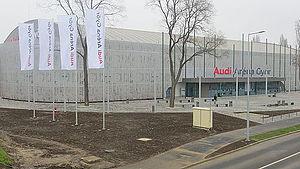
La Audi Arena est une salle multifonctions située à Győr en Hongrie. Le club de handball féminin Győri Audi ETO KC y dispute ses matchs à domicile.
La 11ᵉ édition du Championnat d'Europe féminin de handball se déroule du 7 au 21 décembre 2014 en Hongrie et en Croatie.
La 35ᵉ édition du Championnat d'Europe de basket-ball féminin a eu lieu en 2015 et s'est déroulé en Hongrie et en Roumanie. C'est la cinquième fois que la Hongrie a accueilli cette compétition après 1950, 1964, 1983 et 1997 et la seconde pour la Roumanie après 1966. L'Espagne, vainqueur de l'édition 2013, laisse son titre à la Serbie, qui remporte la compétition pour la première fois.